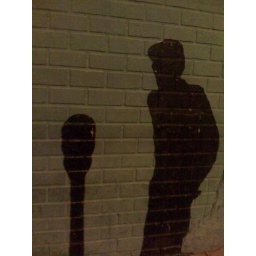
This is painted on the outside wall of the oldest bar in Miami: Tobacco Road. Liquor License #1.